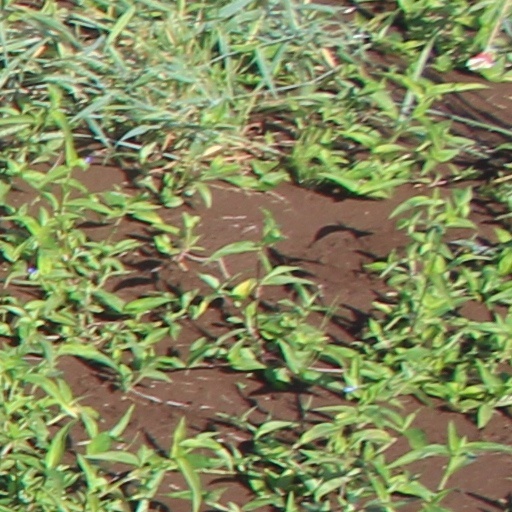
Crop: wheat